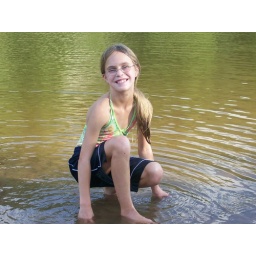
Sweet girl having fun in the water